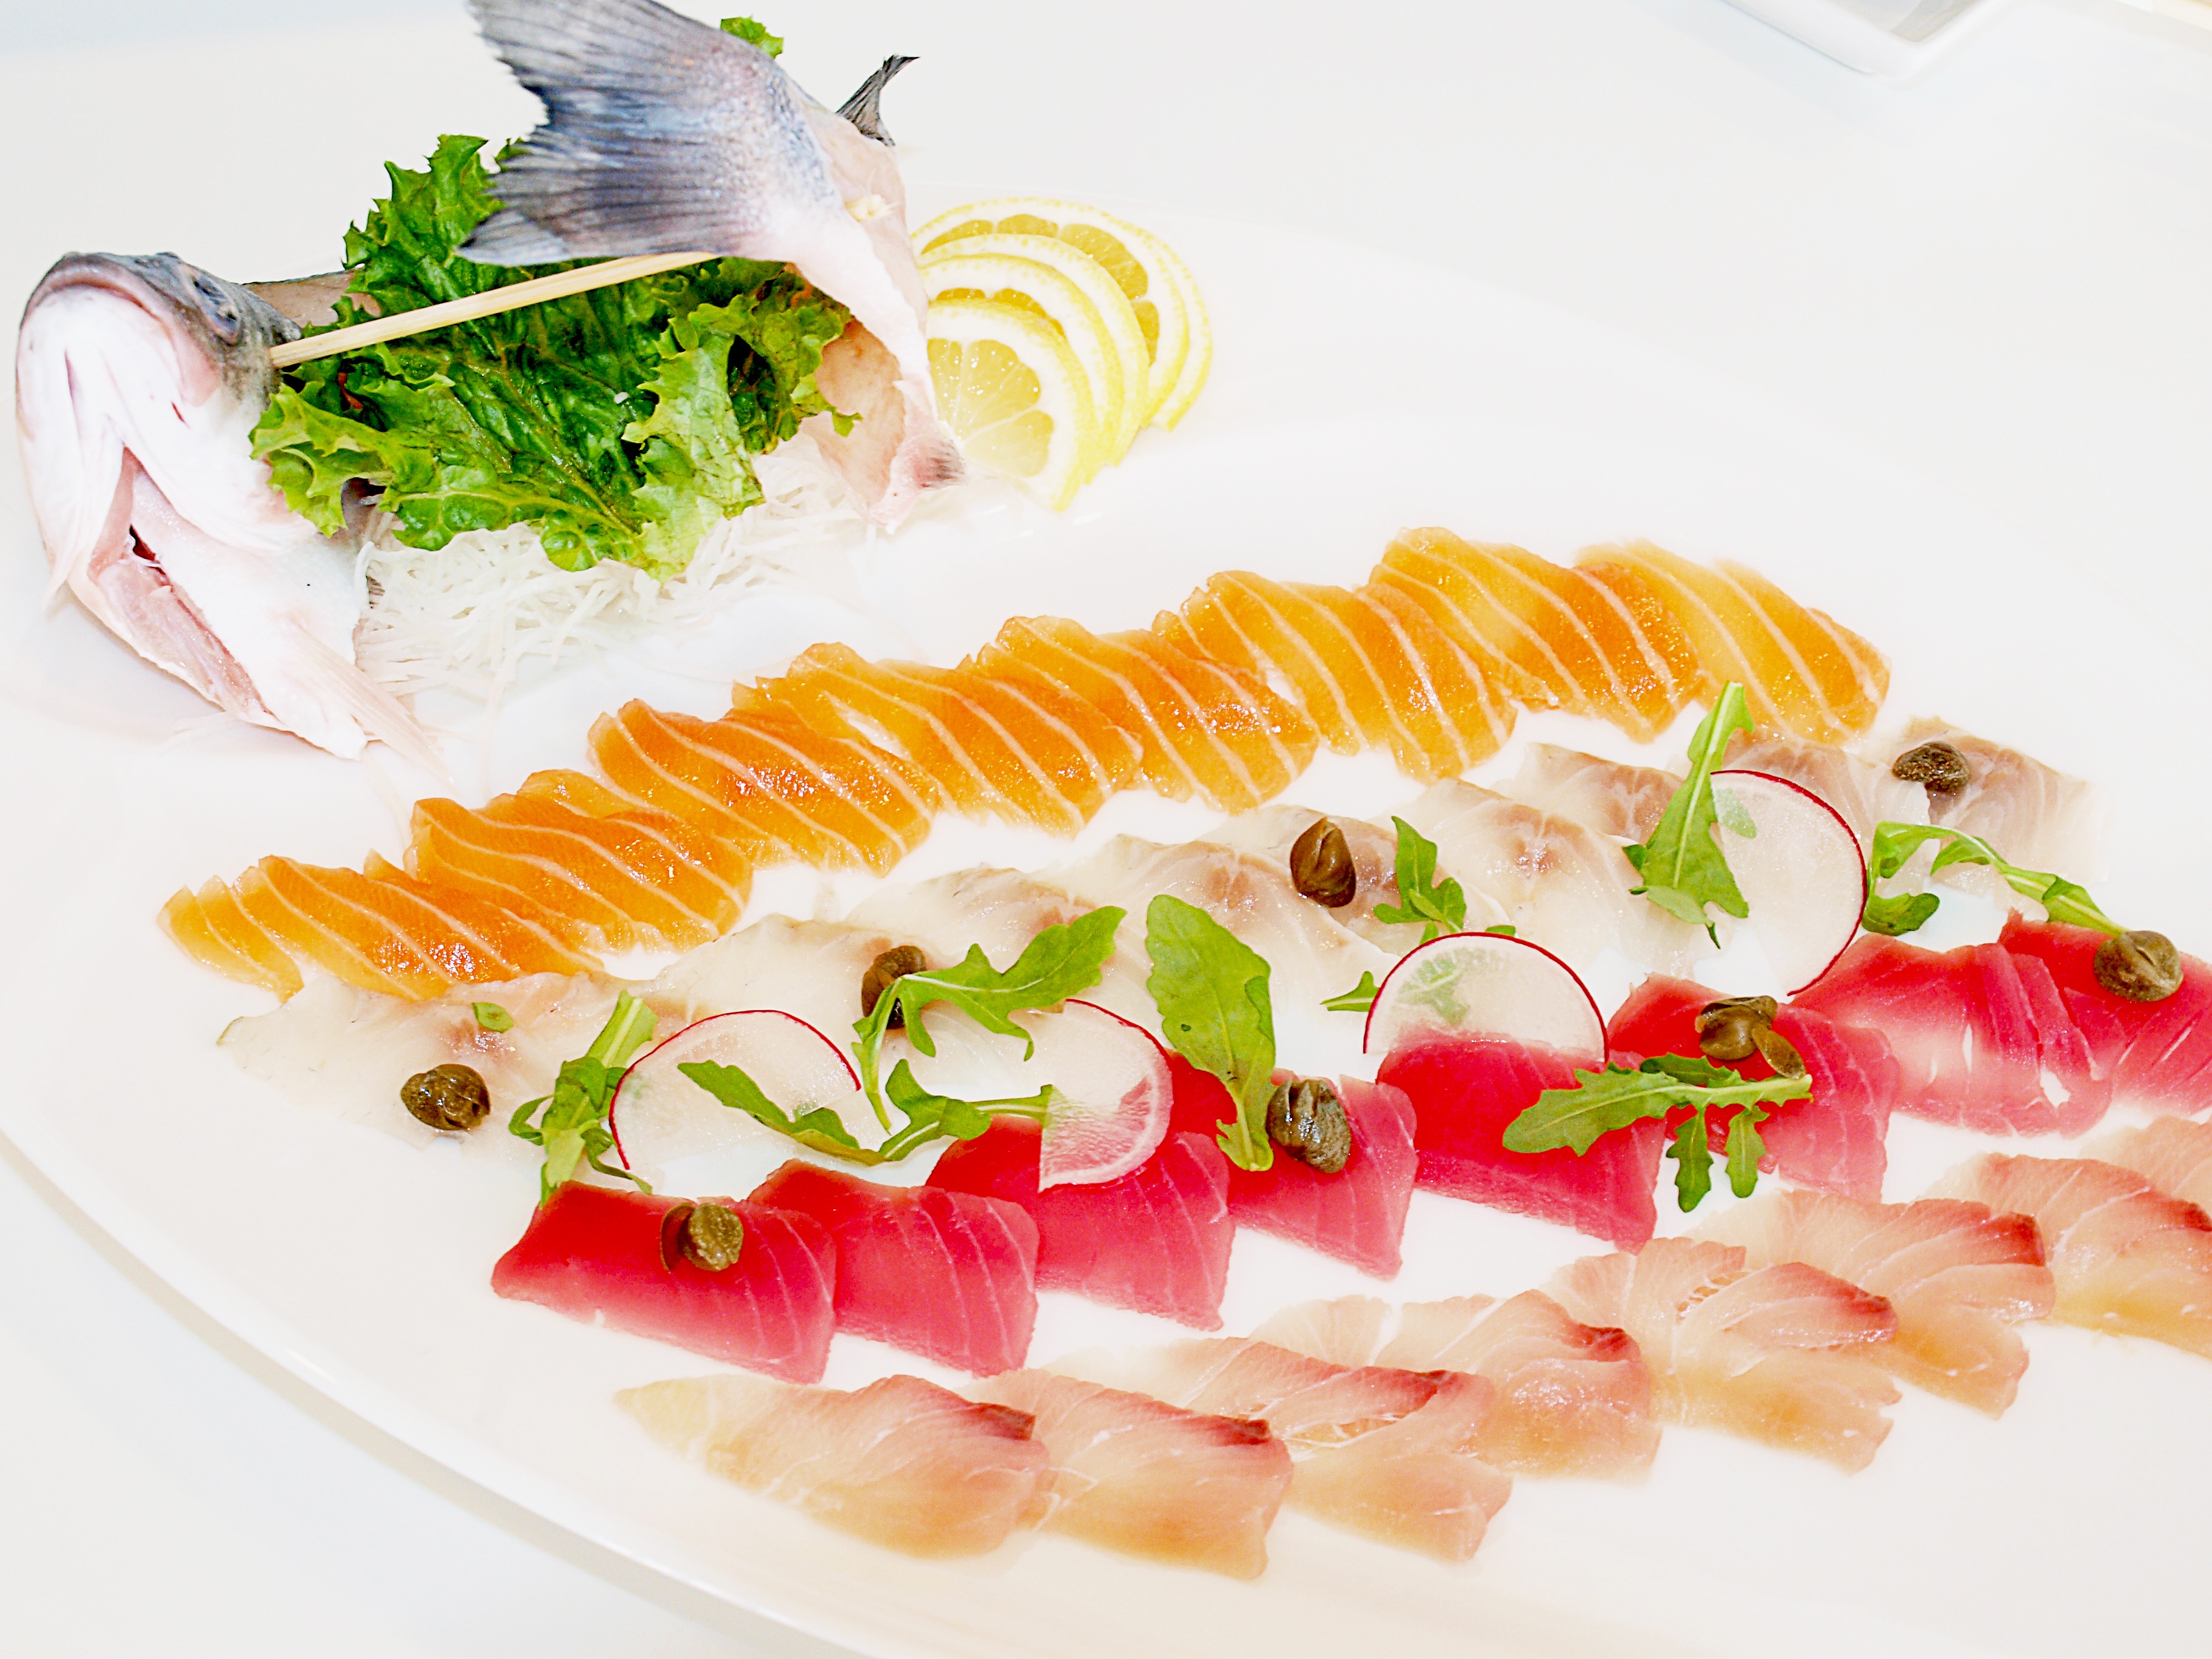
ocean, dish, food, seafood, fresh, recipe, healthy, cuisine, prosciutto, asian food, octopus, sushi, sashimi, garnish, dinner, tasty, raw, salmon, platter, tuna, hors d oeuvre, japanese cuisine, carpaccio, fish products, crudo, fish slice, tataki